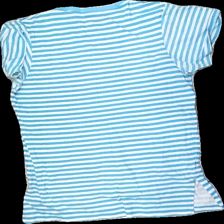
View: back
Type: T-shirt
Category: Ladies
Brand: Not in the list
Brand text on label: Female Passion
Colors: Blue, White
Material: 100% cotton
Pattern: Striped
Cut: C-collar, Regular, Long
Size: onesize
Season: All
Stains: Minor
Damage: Small stain
Damage location: bottom center
Price range: <50
Recommended usage: Export
Comment: Washed out, stained